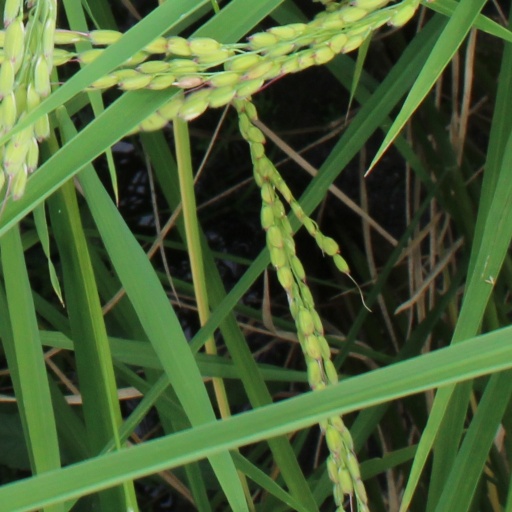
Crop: rice